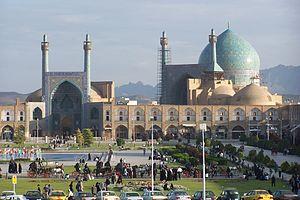
La mosquée du Shah
Cette liste recense les constructions historiques de la province d'Ispahan.